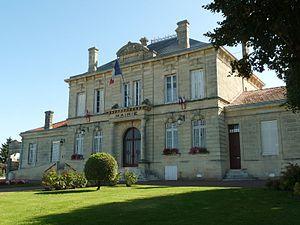
mairie de St-Savin (33), France.
Saint-Savin est une commune du Sud-Ouest de la France, située dans le département de la Gironde.